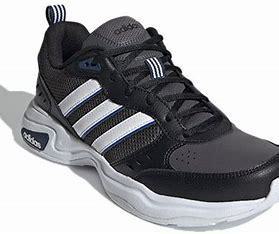
Brand: adidas
Model: NEO Strutter Athletic